Bayer 04 Leverkusen

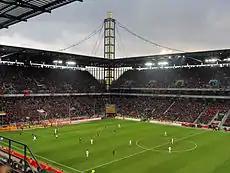
Leverkusen against rivals Köln in the Bundesliga in 2012

In the 2002 off-season, the team sold midfielders Michael Ballack and Zé Roberto to Bayern Munich. Klaus Toppmöller, who had coached the team during its most successful year, was replaced by Thomas Hörster. Klaus Augenthaler managed the last two games of the season with a win over his previous club, 1. FC Nürnberg. Bayer Leverkusen finished at a third-place finish and a Champions League place the following year.